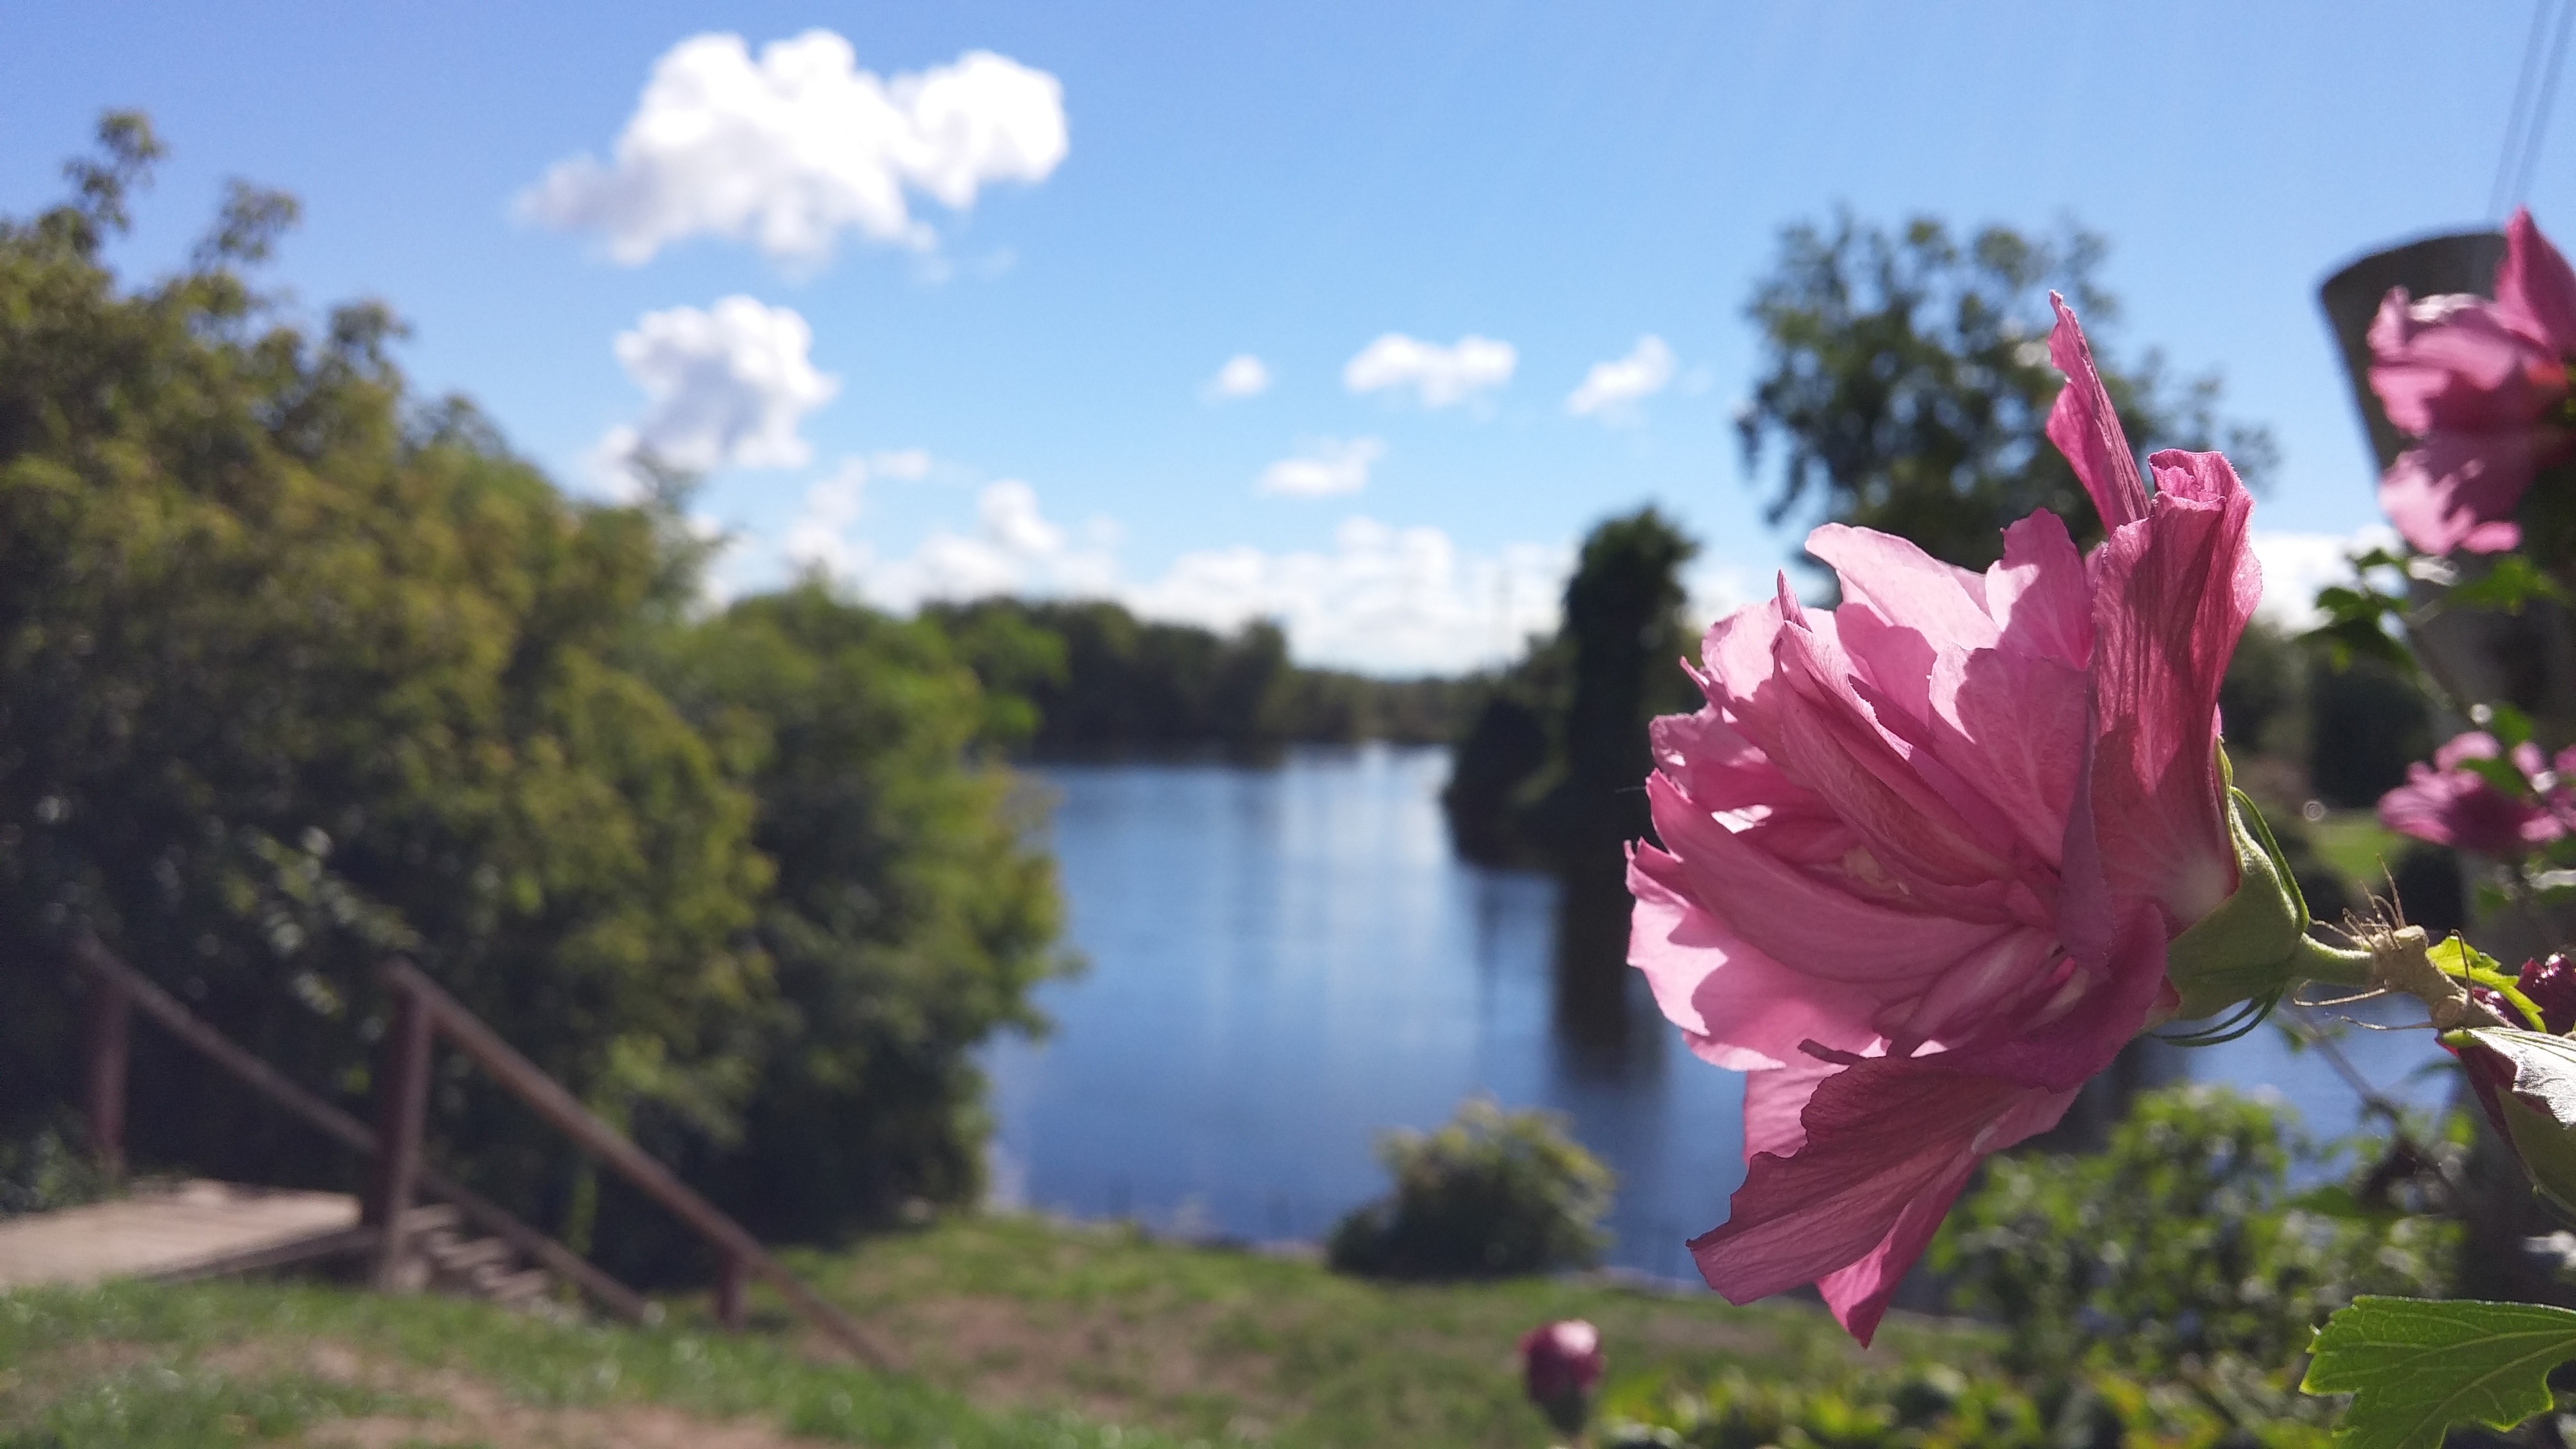
tree, blossom, plant, meadow, flower, flora, flowering plant, land plant